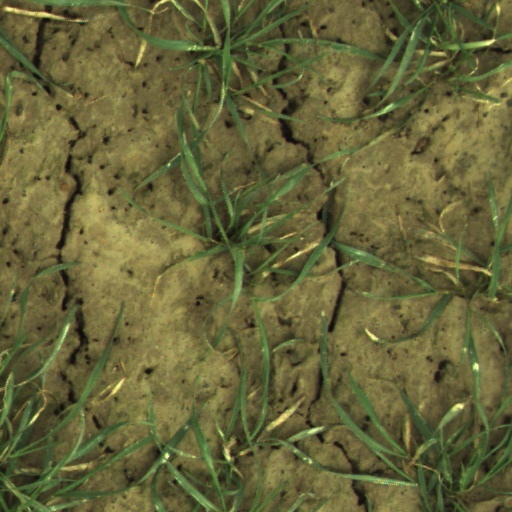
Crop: wheat